Dark Blue (film)

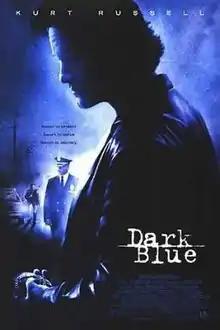
Theatrical release poster

Dark Blue is a 2002 American neo-noir crime thriller film directed by Ron Shelton and written by David Ayer, based on a story written for film by crime novelist James Ellroy and takes place during the days leading up to the Rodney King trial verdict. The film stars Kurt Russell, with Ving Rhames and Brendan Gleeson in supporting roles.